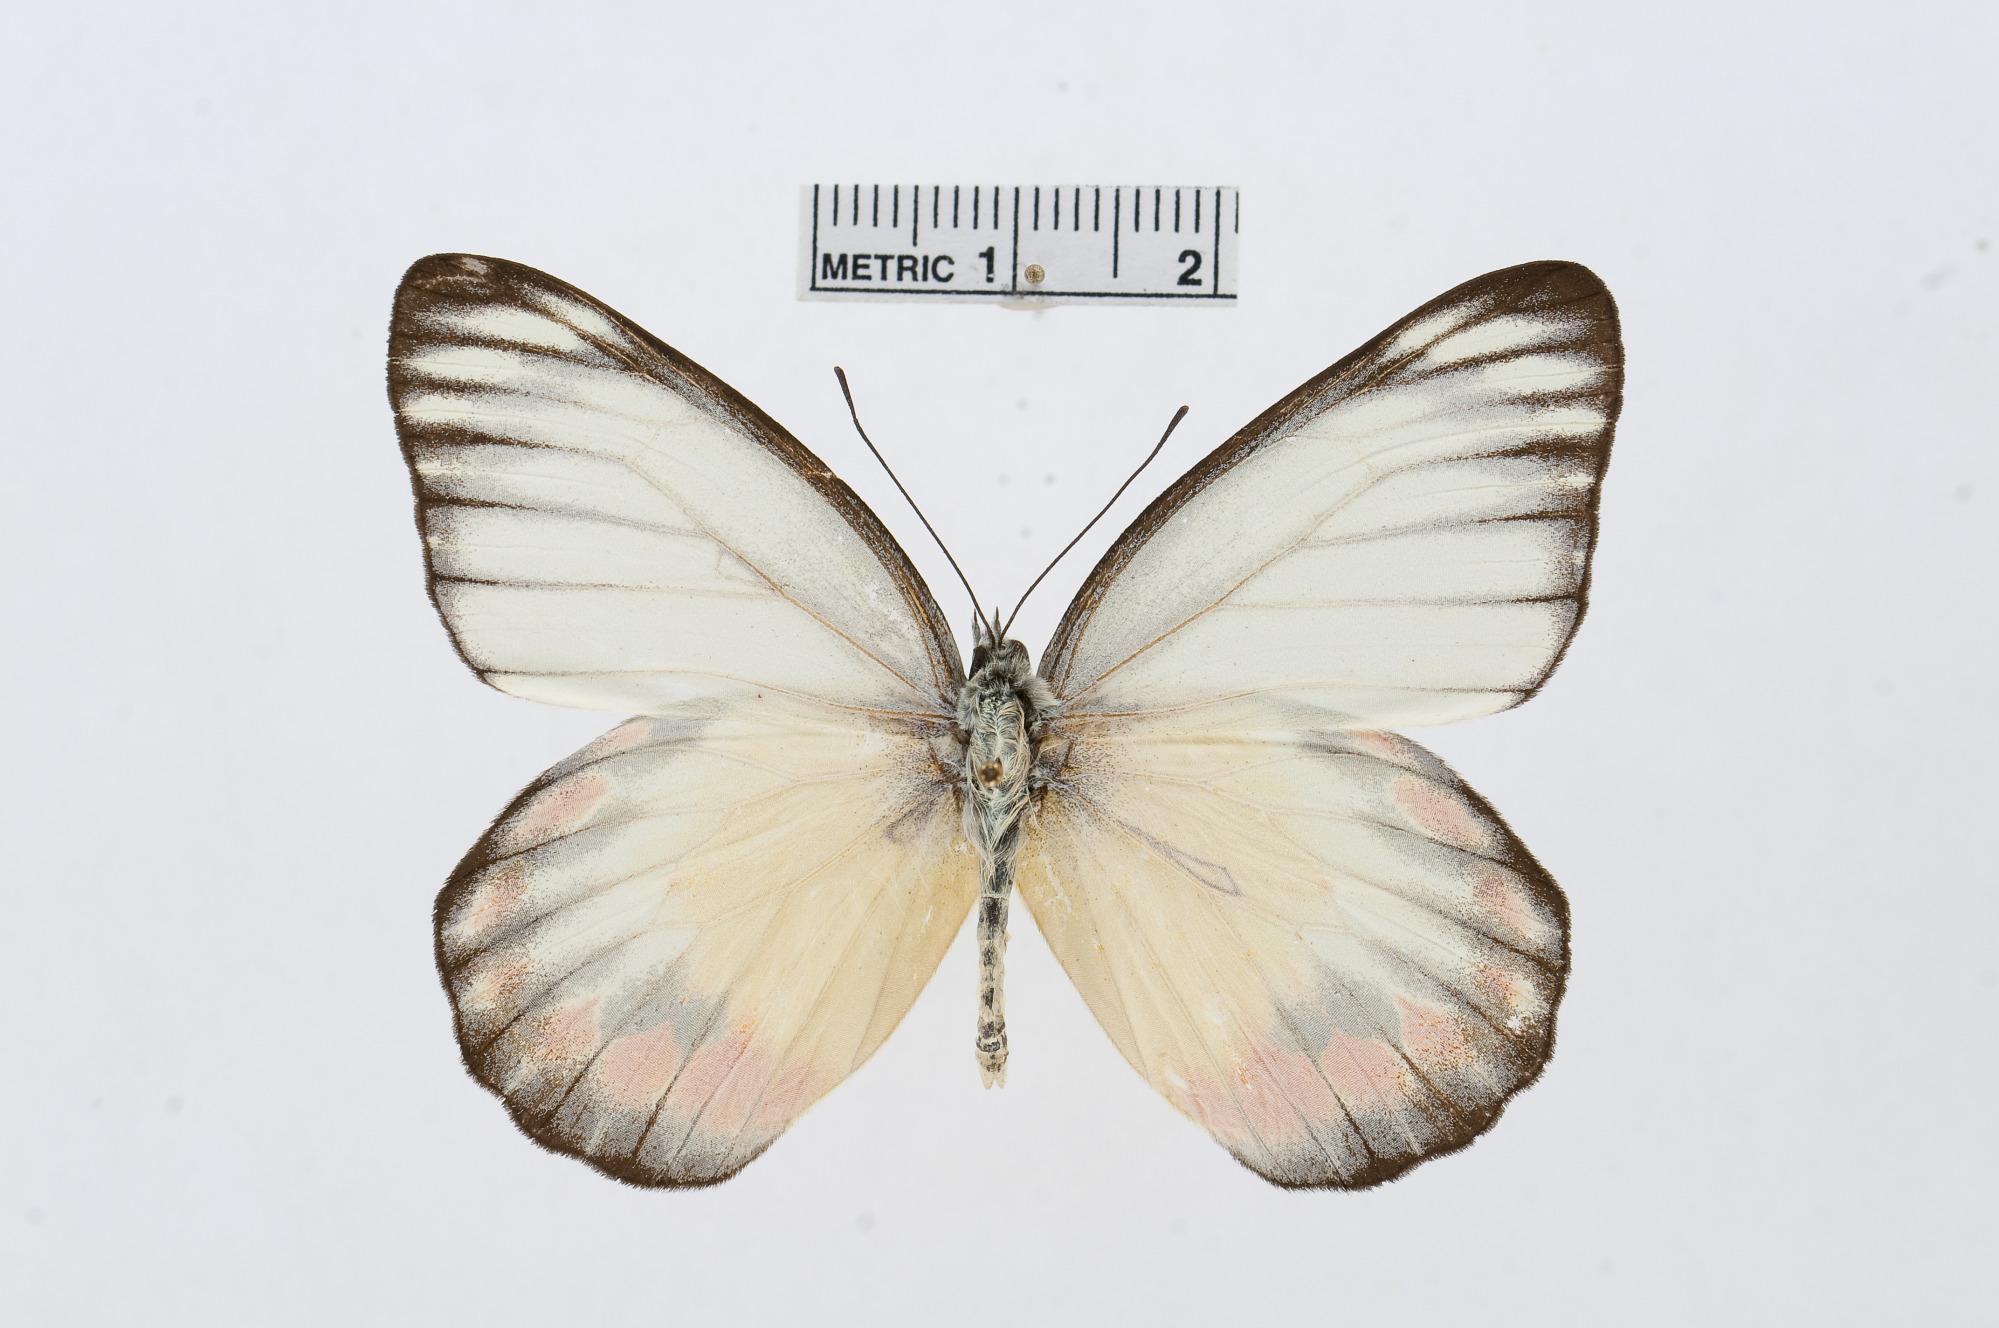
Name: Delias periboea
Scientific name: Delias periboea
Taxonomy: Animalia, Arthropoda, Hexapoda, Insecta, Lepidoptera, Pieridae, Pierinae